Merritt-Winstead House

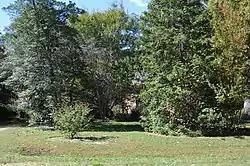
Roadside view of the property

Merritt-Winstead House is a historic home located near Roxboro, Person County, North Carolina. It was built in 1915, as a -story, transitional Queen Anne / Colonial Revival style frame dwelling. It was enlarged in 1934 to a two-story, three-bay, Colonial Revival dwelling veneered in brick with a one-story, wrap-around American Craftsman-style front porch. A one-story vestibule was added to the front facade about 1950. Also on the property are a contributing carport (c. 1950), garage (c. 1934), tennis court (c. 1925), swimming pool complex (c. 1952), well house (c. 1950), two grape arbors (c. 1930–1935), Bill Joe's Play Doctor's Office (c. 1928), retaining walls (c. 1952), storage building (c. 1934), barbeque grill (c. 1952), and rock walls and a boxwood garden (c. 1925).